Question: Please indicate a possible affordance area of the sit_on_bench that can be used for sitting on
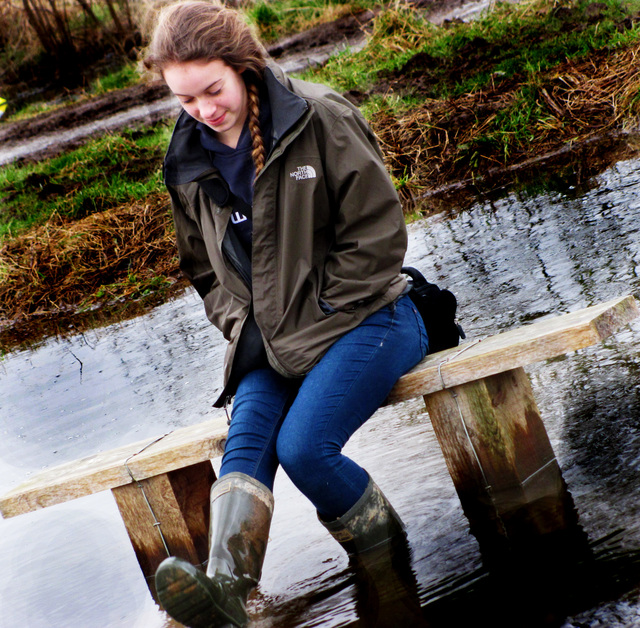
Answer: [1.168, 292.446, 631.795, 518.713]